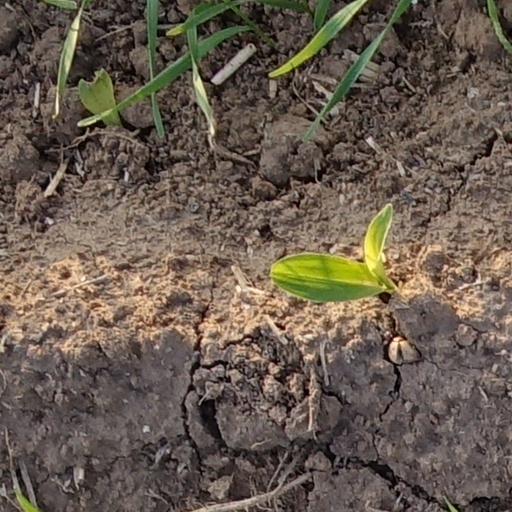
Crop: wheat